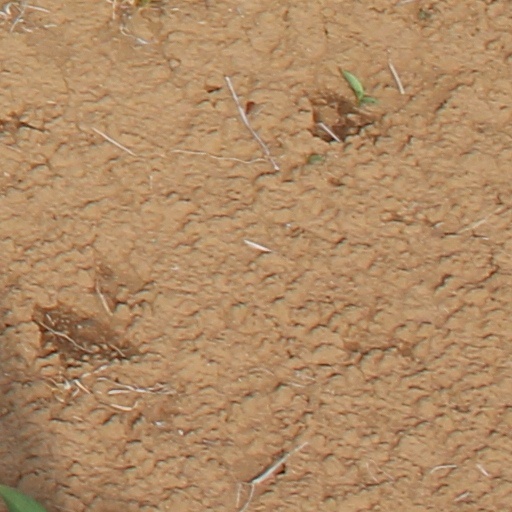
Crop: wheat